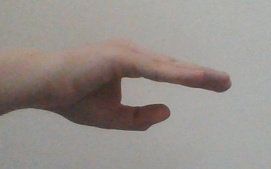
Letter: jeem